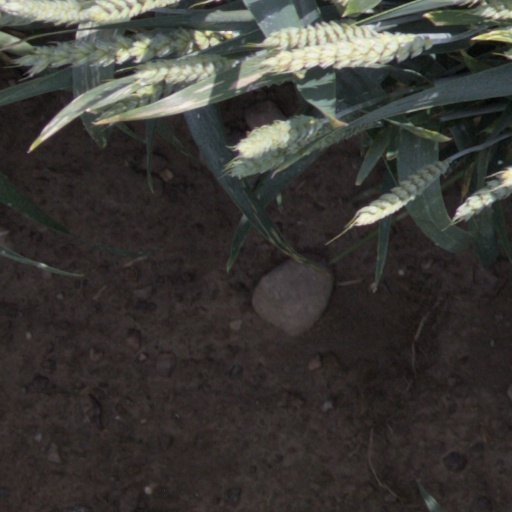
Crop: wheat